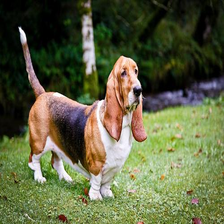
Species: dog
Breed: basset hound